Daystar Academy

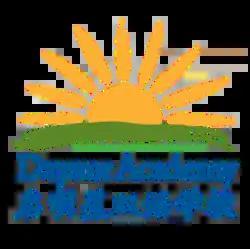
Daystar Academy logo

Daystar Academy is a private international bilingual school in Chaoyang District, Beijing. Providing instruction in both Chinese and English, it has over 850 students represented by 20 nationalities from kindergarten to grade 12. It has three campuses, the main campus is on Shunbai Road and the other two campuses offering nursery and elementary grades are in Sanlitun and Quanfa.